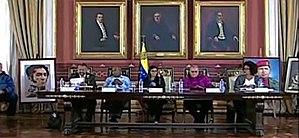
L'Assemblée nationale constituante est l'assemblée constituante du Venezuela élue lors des élections du 30 juillet 2017, sans participation de l'opposition majoritaire. L'Assemblée est favorable au régime de Nicolás Maduro. Elle est aussi, de facto, le parlement monocaméral du pays depuis qu'elle s'est arrogée les pouvoirs législatifs, aux dépens de l'Assemblée nationale. Ses travaux sont prévus pour durer deux ans et aboutir à une nouvelle constitution qui devra être approuvée par référendum à une date à déterminer.